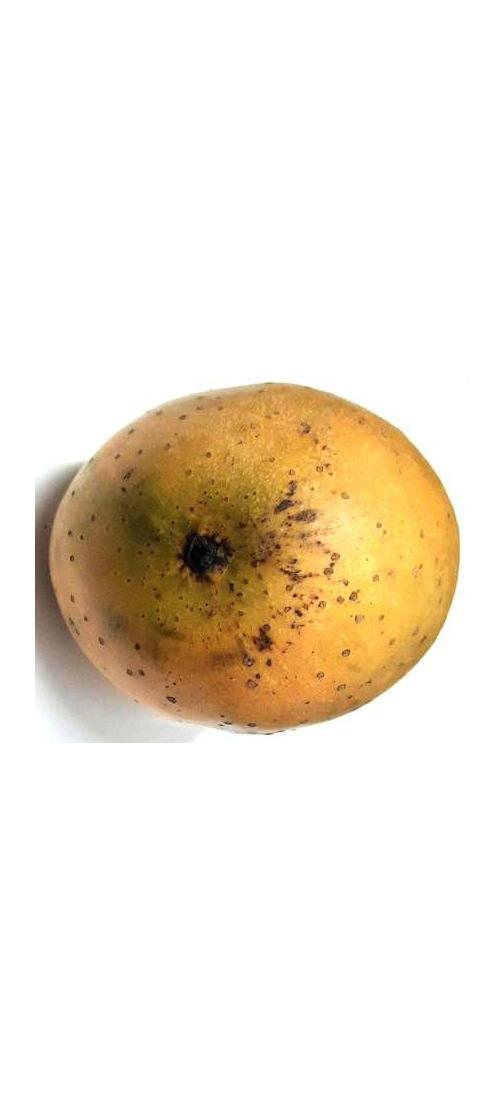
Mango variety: Gourmoti